Campo Santi Giovanni e Paolo

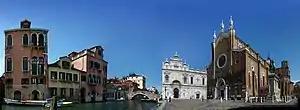
Campo Santi Giovanni e Paolo

Campo Santi Giovanni e Paolo is a city square in Venice, Italy.